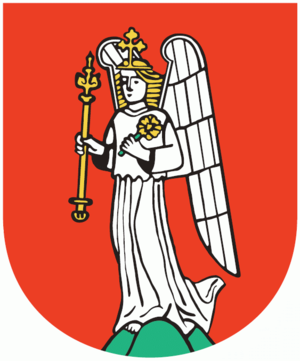
Armoiries de la commune d'Engelberg (Suisse)
Engelberg est une commune suisse du canton d'Obwald.